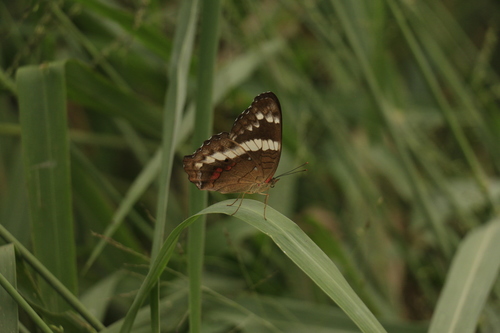
Scientific name: Anartia fatima
Common name: Banded peacock
Family: Nymphalidae
Order: Lepidoptera
Pollinator type: Primary pollinator
Habitat: Open areas and gardens
Geographic range: South America
Conservation status: Least Concern